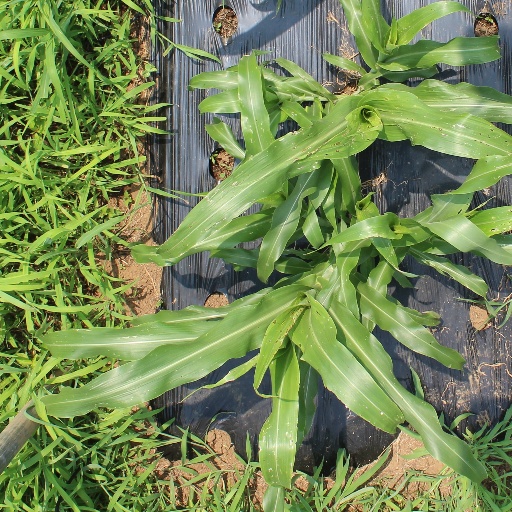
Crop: sorghum